Tupolev I-14

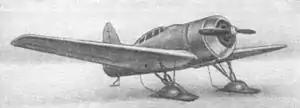

The Tupolev I-14 (also designated ANT-31) was a Soviet fighter aircraft of the 1930s. It was a single-engined, single-seat monoplane with retractable undercarriage, designed to carry heavy armament, and as such was one of the most advanced fighters of its time. It was ordered into production, but this was cancelled after only a small number had been built, the competing Polikarpov I-16 being preferred.